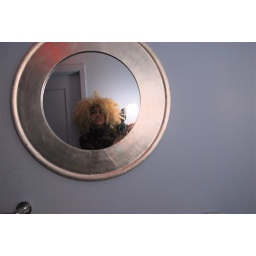
mirror in the bathroom